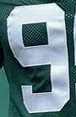
Number: 9